Mandalynn Carlson

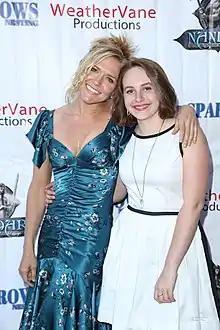
Mandalynn Carlson (right) and Dominique Swain at the screening of "The Sparrows: Nesting"

In 2015, Carlson worked on "Deadly Sanctuary" (2015), her third film with Cain and second with Nancy Criss. She then had a lead role on "A Horse Tail" playing Patrick Muldoon's daughter. Carlson and Atkins worked on an indie film together less than two years later, titled "The Sparrows: Nesting" (2015) toured the film festivals.